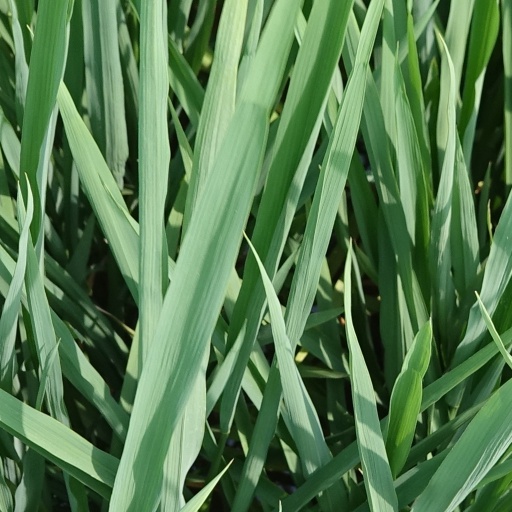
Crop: rice